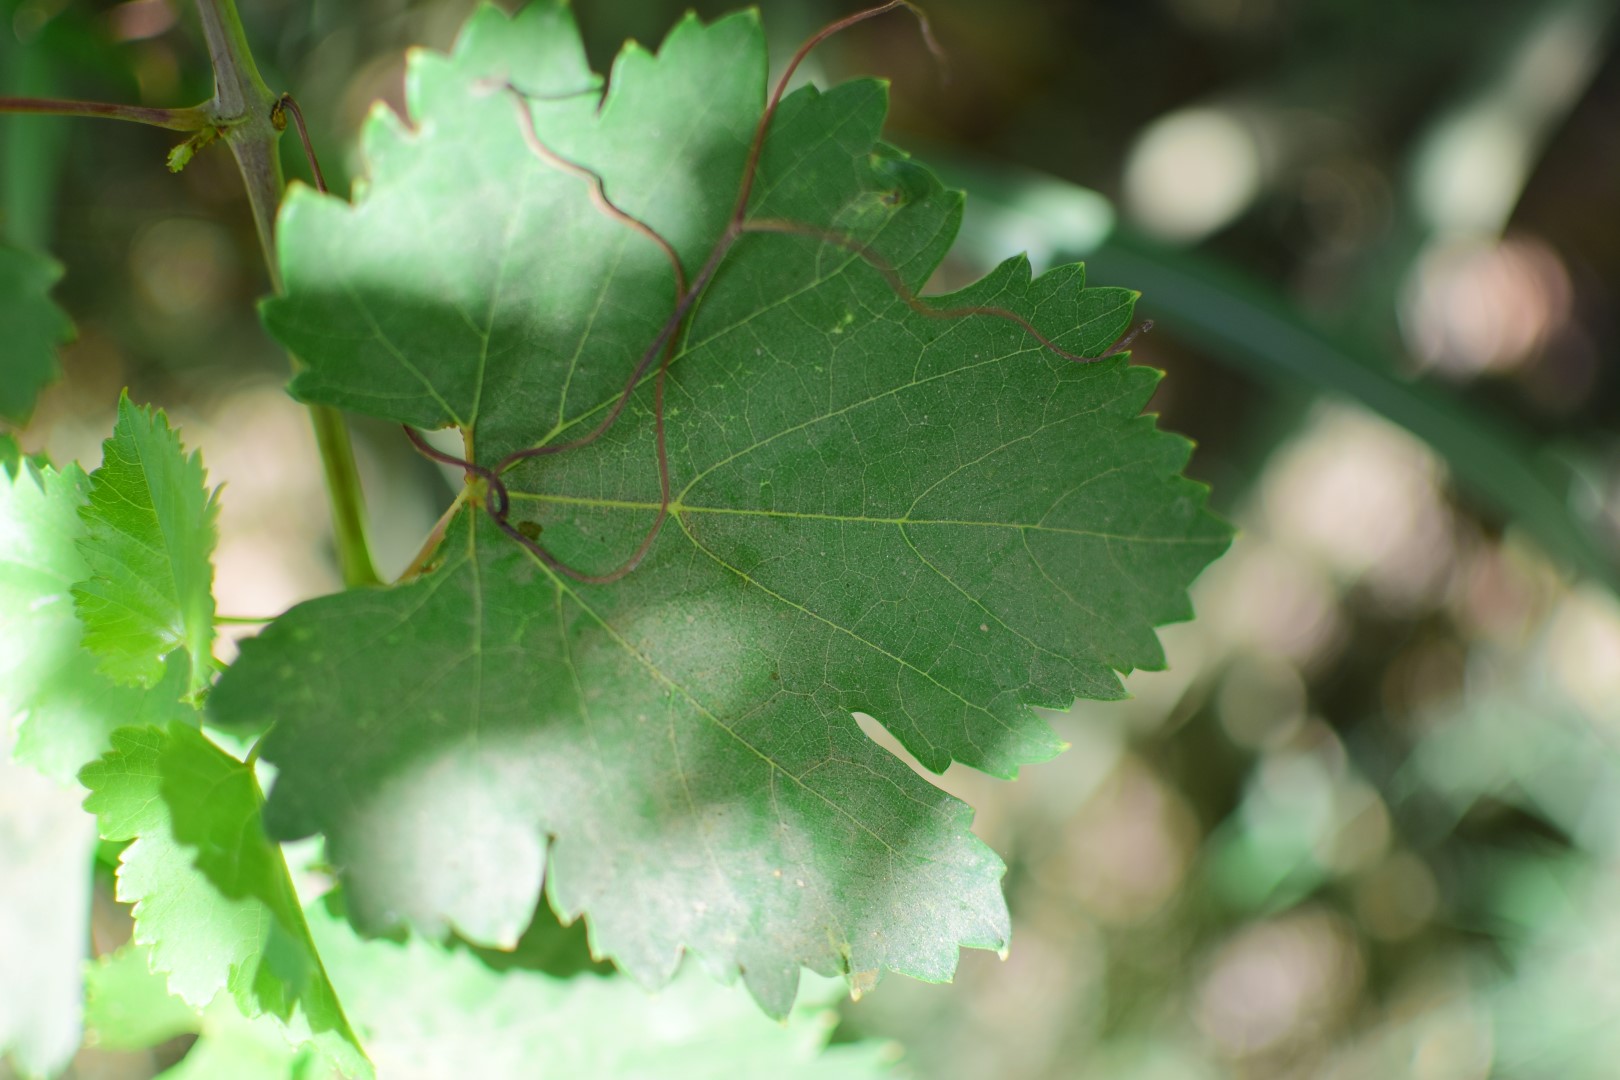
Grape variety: Frinsi